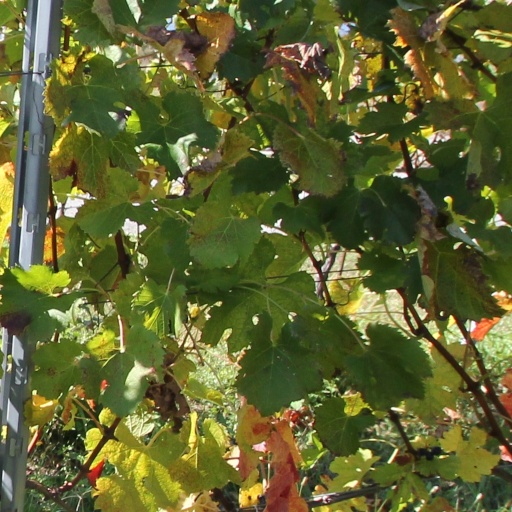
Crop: grape